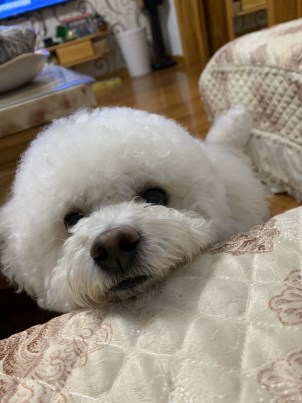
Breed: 3083-n000117-Bichon_Frise